Back to Front (Gilbert O'Sullivan album)

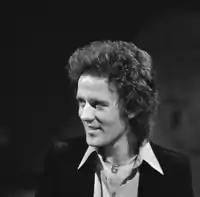
O'Sullivan in 1974, sporting the hairstyle he introduced in 1972.

In 1971, after struggling to achieve success for several years, Gilbert O'Sullivan signed to the newly emergent MAM Records and achieved critical and commercial success in the United Kingdom with his debut album "Himself" and its top 10 hit "Nothing Rhymed." The album was musically dominated by piano and orchestral arrangements, while O'Sullivan's lyrics were observational in style, and were described as bearing a "satirical view of life." The singer's signature image at the time was inspired by 1930s film stars like Buster Keaton and Charlie Chaplin, and featured "pudding basin" hair, a large cloth cap, a grey school shirt with a twisted collar and short trousers, prompting comparisons to, among many reference points, the Bisto Kids.